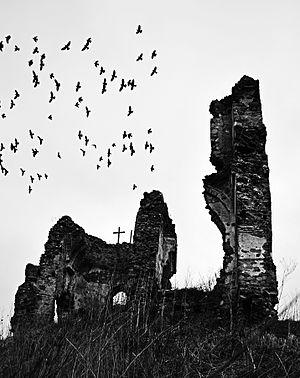
Podoleni est une commune roumaine du județ de Neamț, dans la région historique de Moldavie et dans la région de développement du Nord-Est.